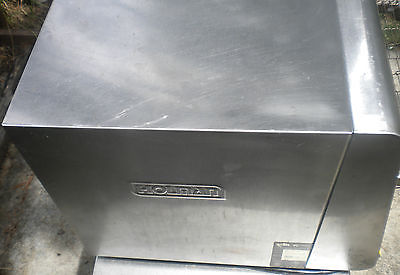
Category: toaster